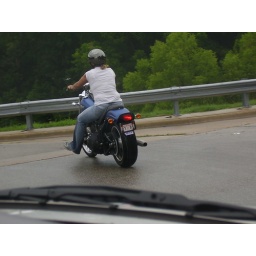
Doris riding her new bike home in the rain.